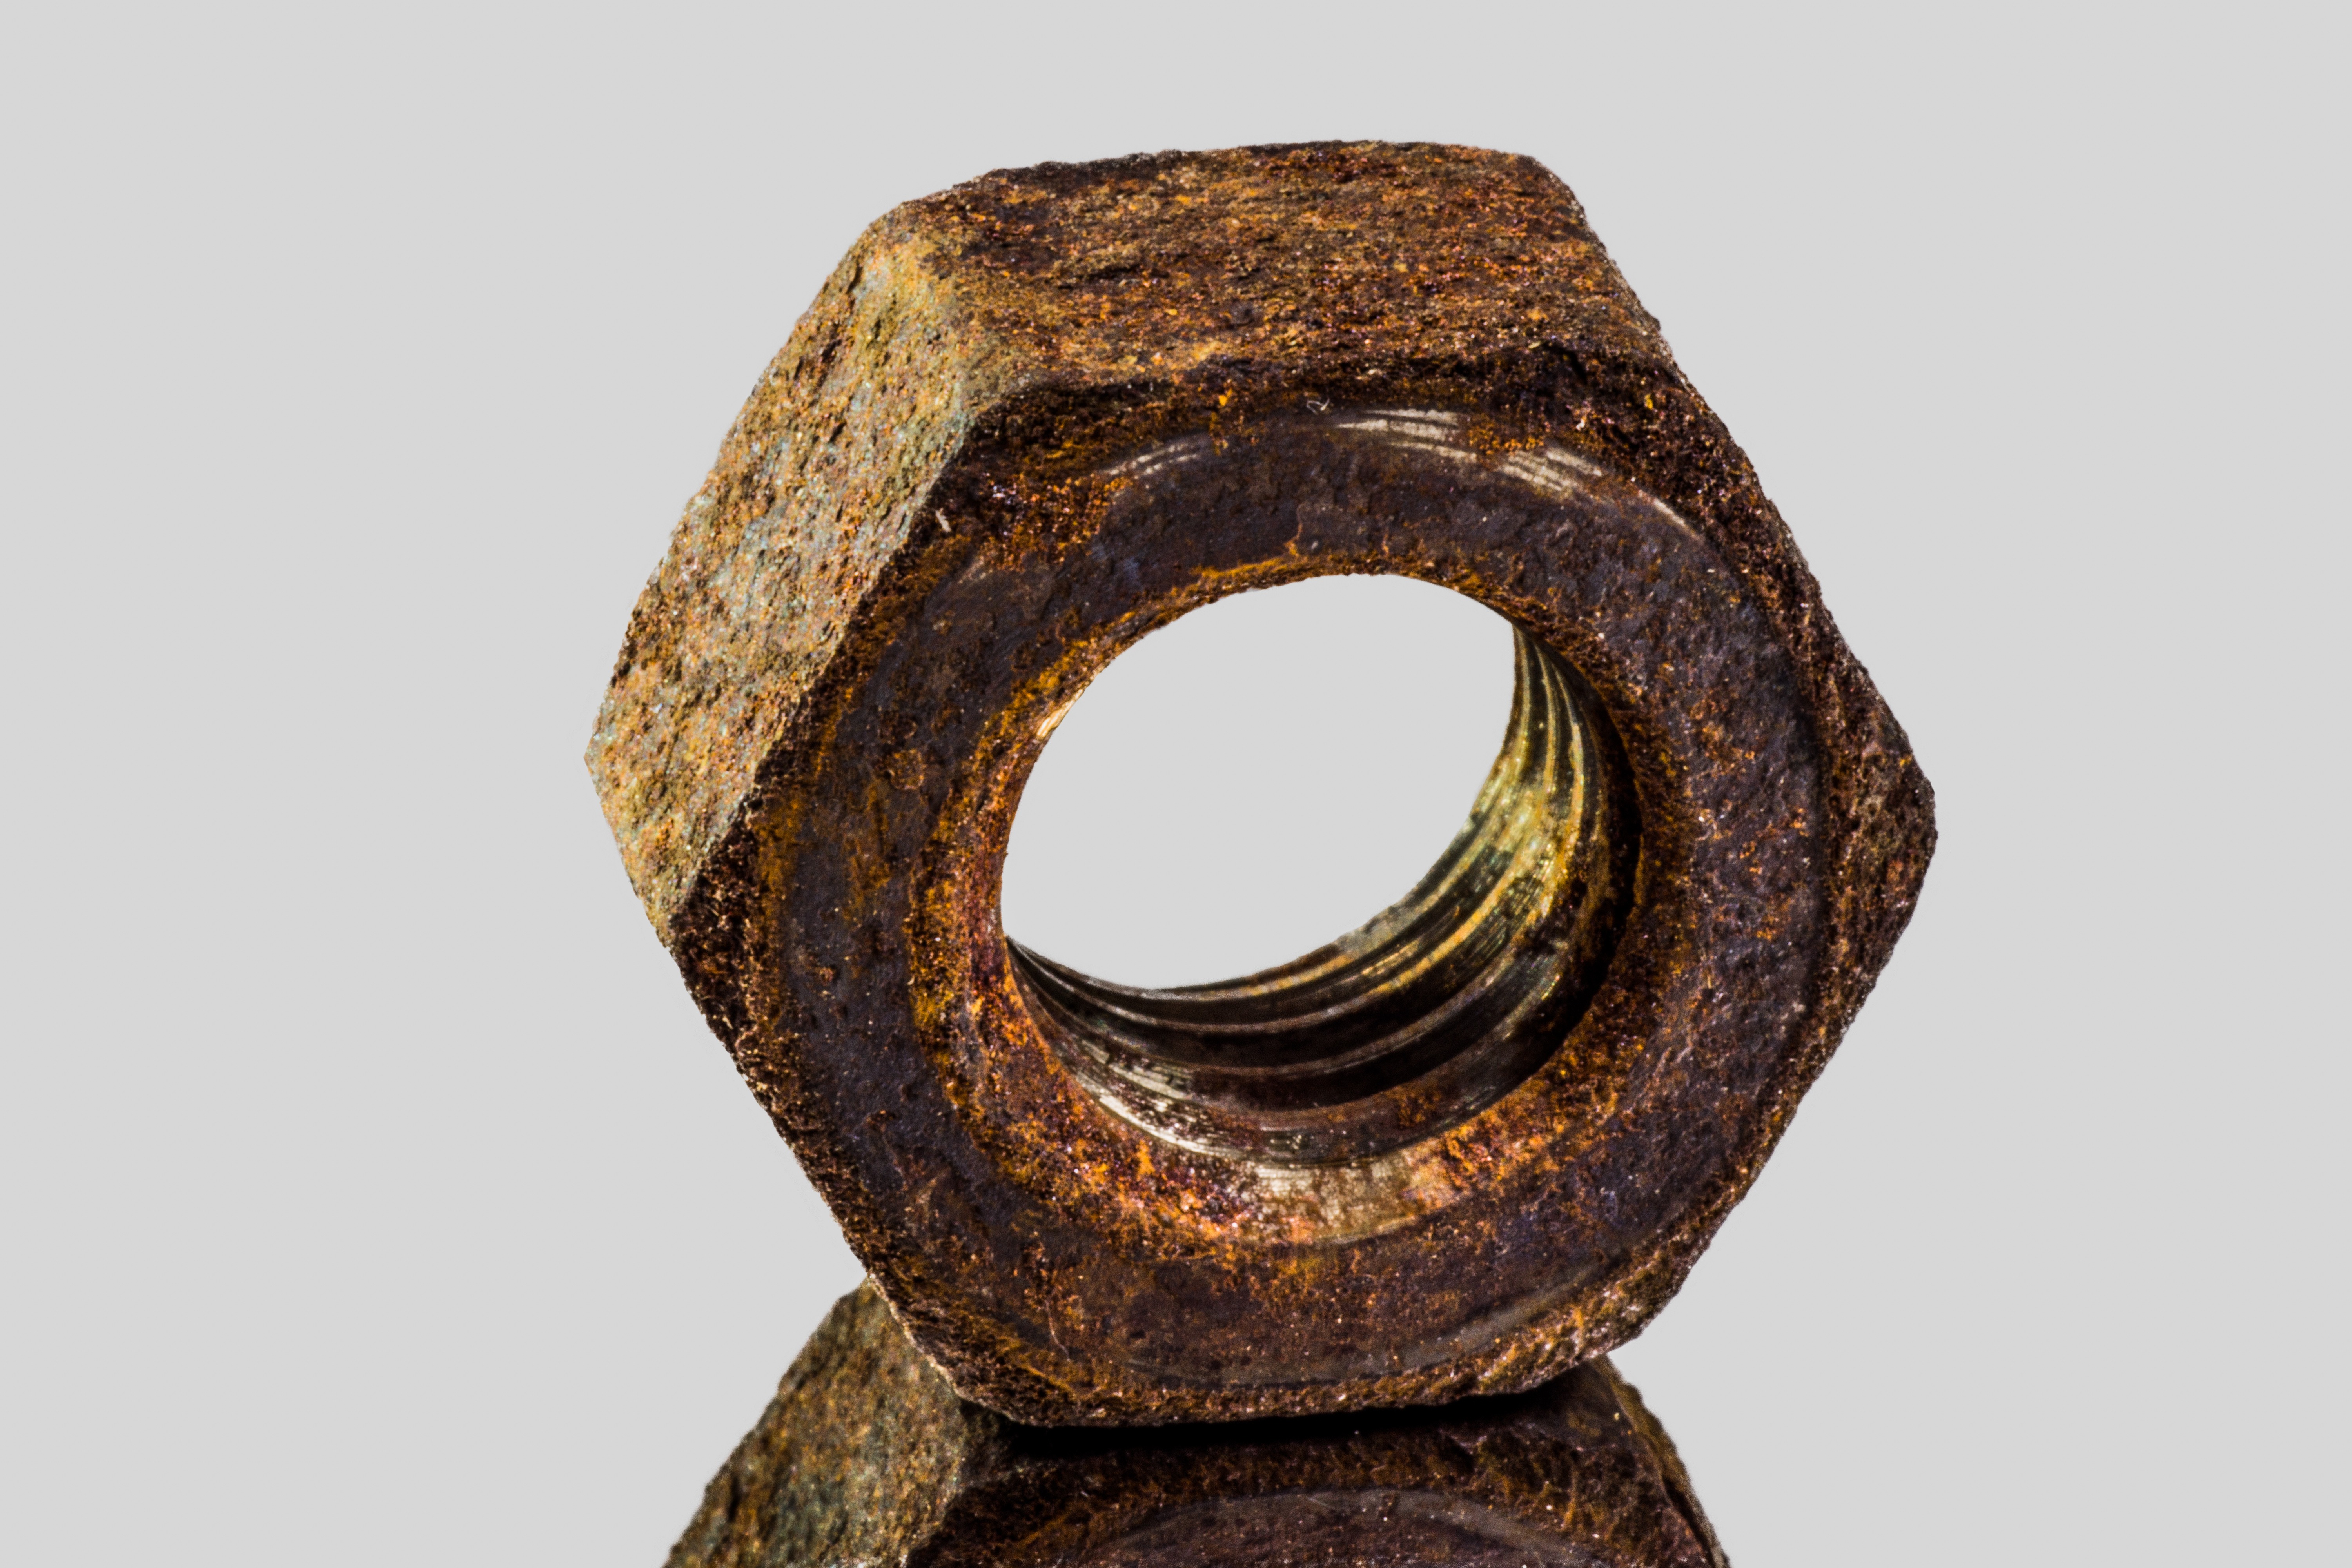
wood, isolated, steel, reflection, macro, metal, industry, nut, object, close, material, surface, screw, thread, sculpture, mother, head, mirror, reflections, iron, connection, mirroring, stainless, metallic, din, datailaufnahme, allen, hexagon nut, macro photo, man made object, connecting elements